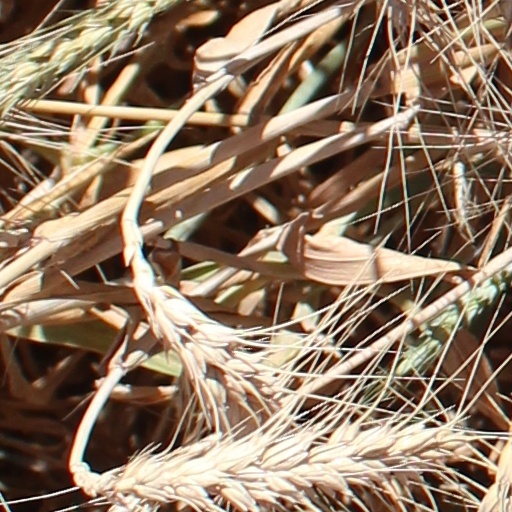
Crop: wheat